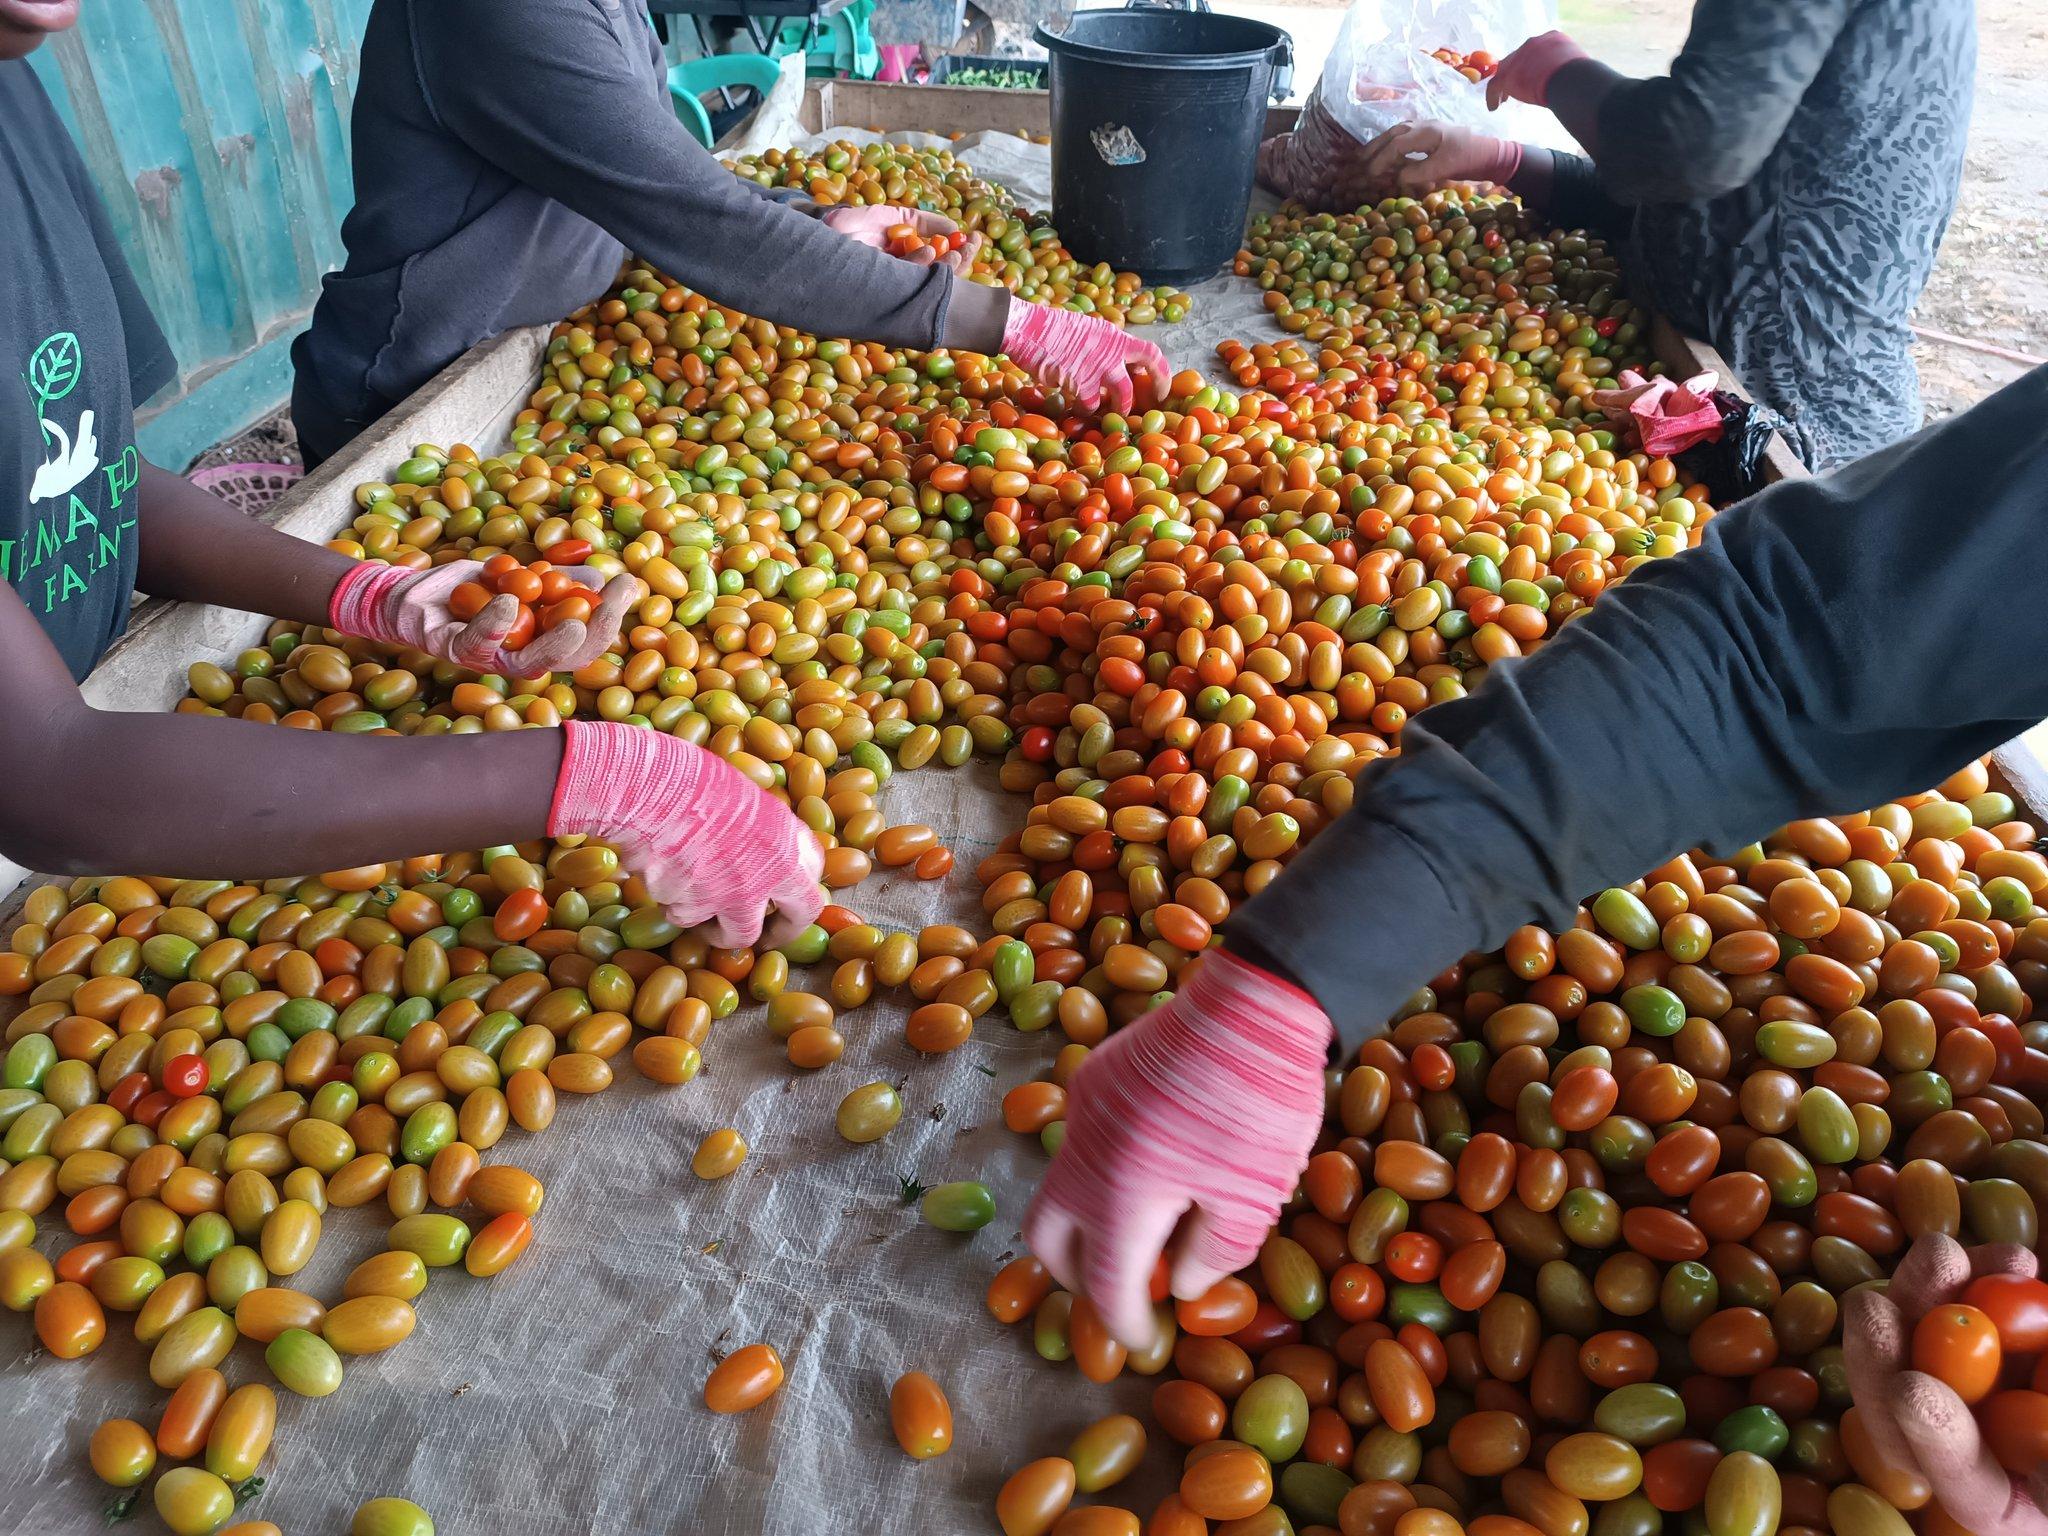
Kundi la watu wakiwa wamevalia glavu wakichambua nyanya ndogo. Nyanya zimetawanyika kwenye meza pana zikiwa na rangi mbalimbali, kutoka kijani hadi nyekundu. Hii inaakisi mchakato wa uchambuzi na upakiaji wa mazao ya biashara kabla ya kupelekwa sokoni.